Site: brandenburg
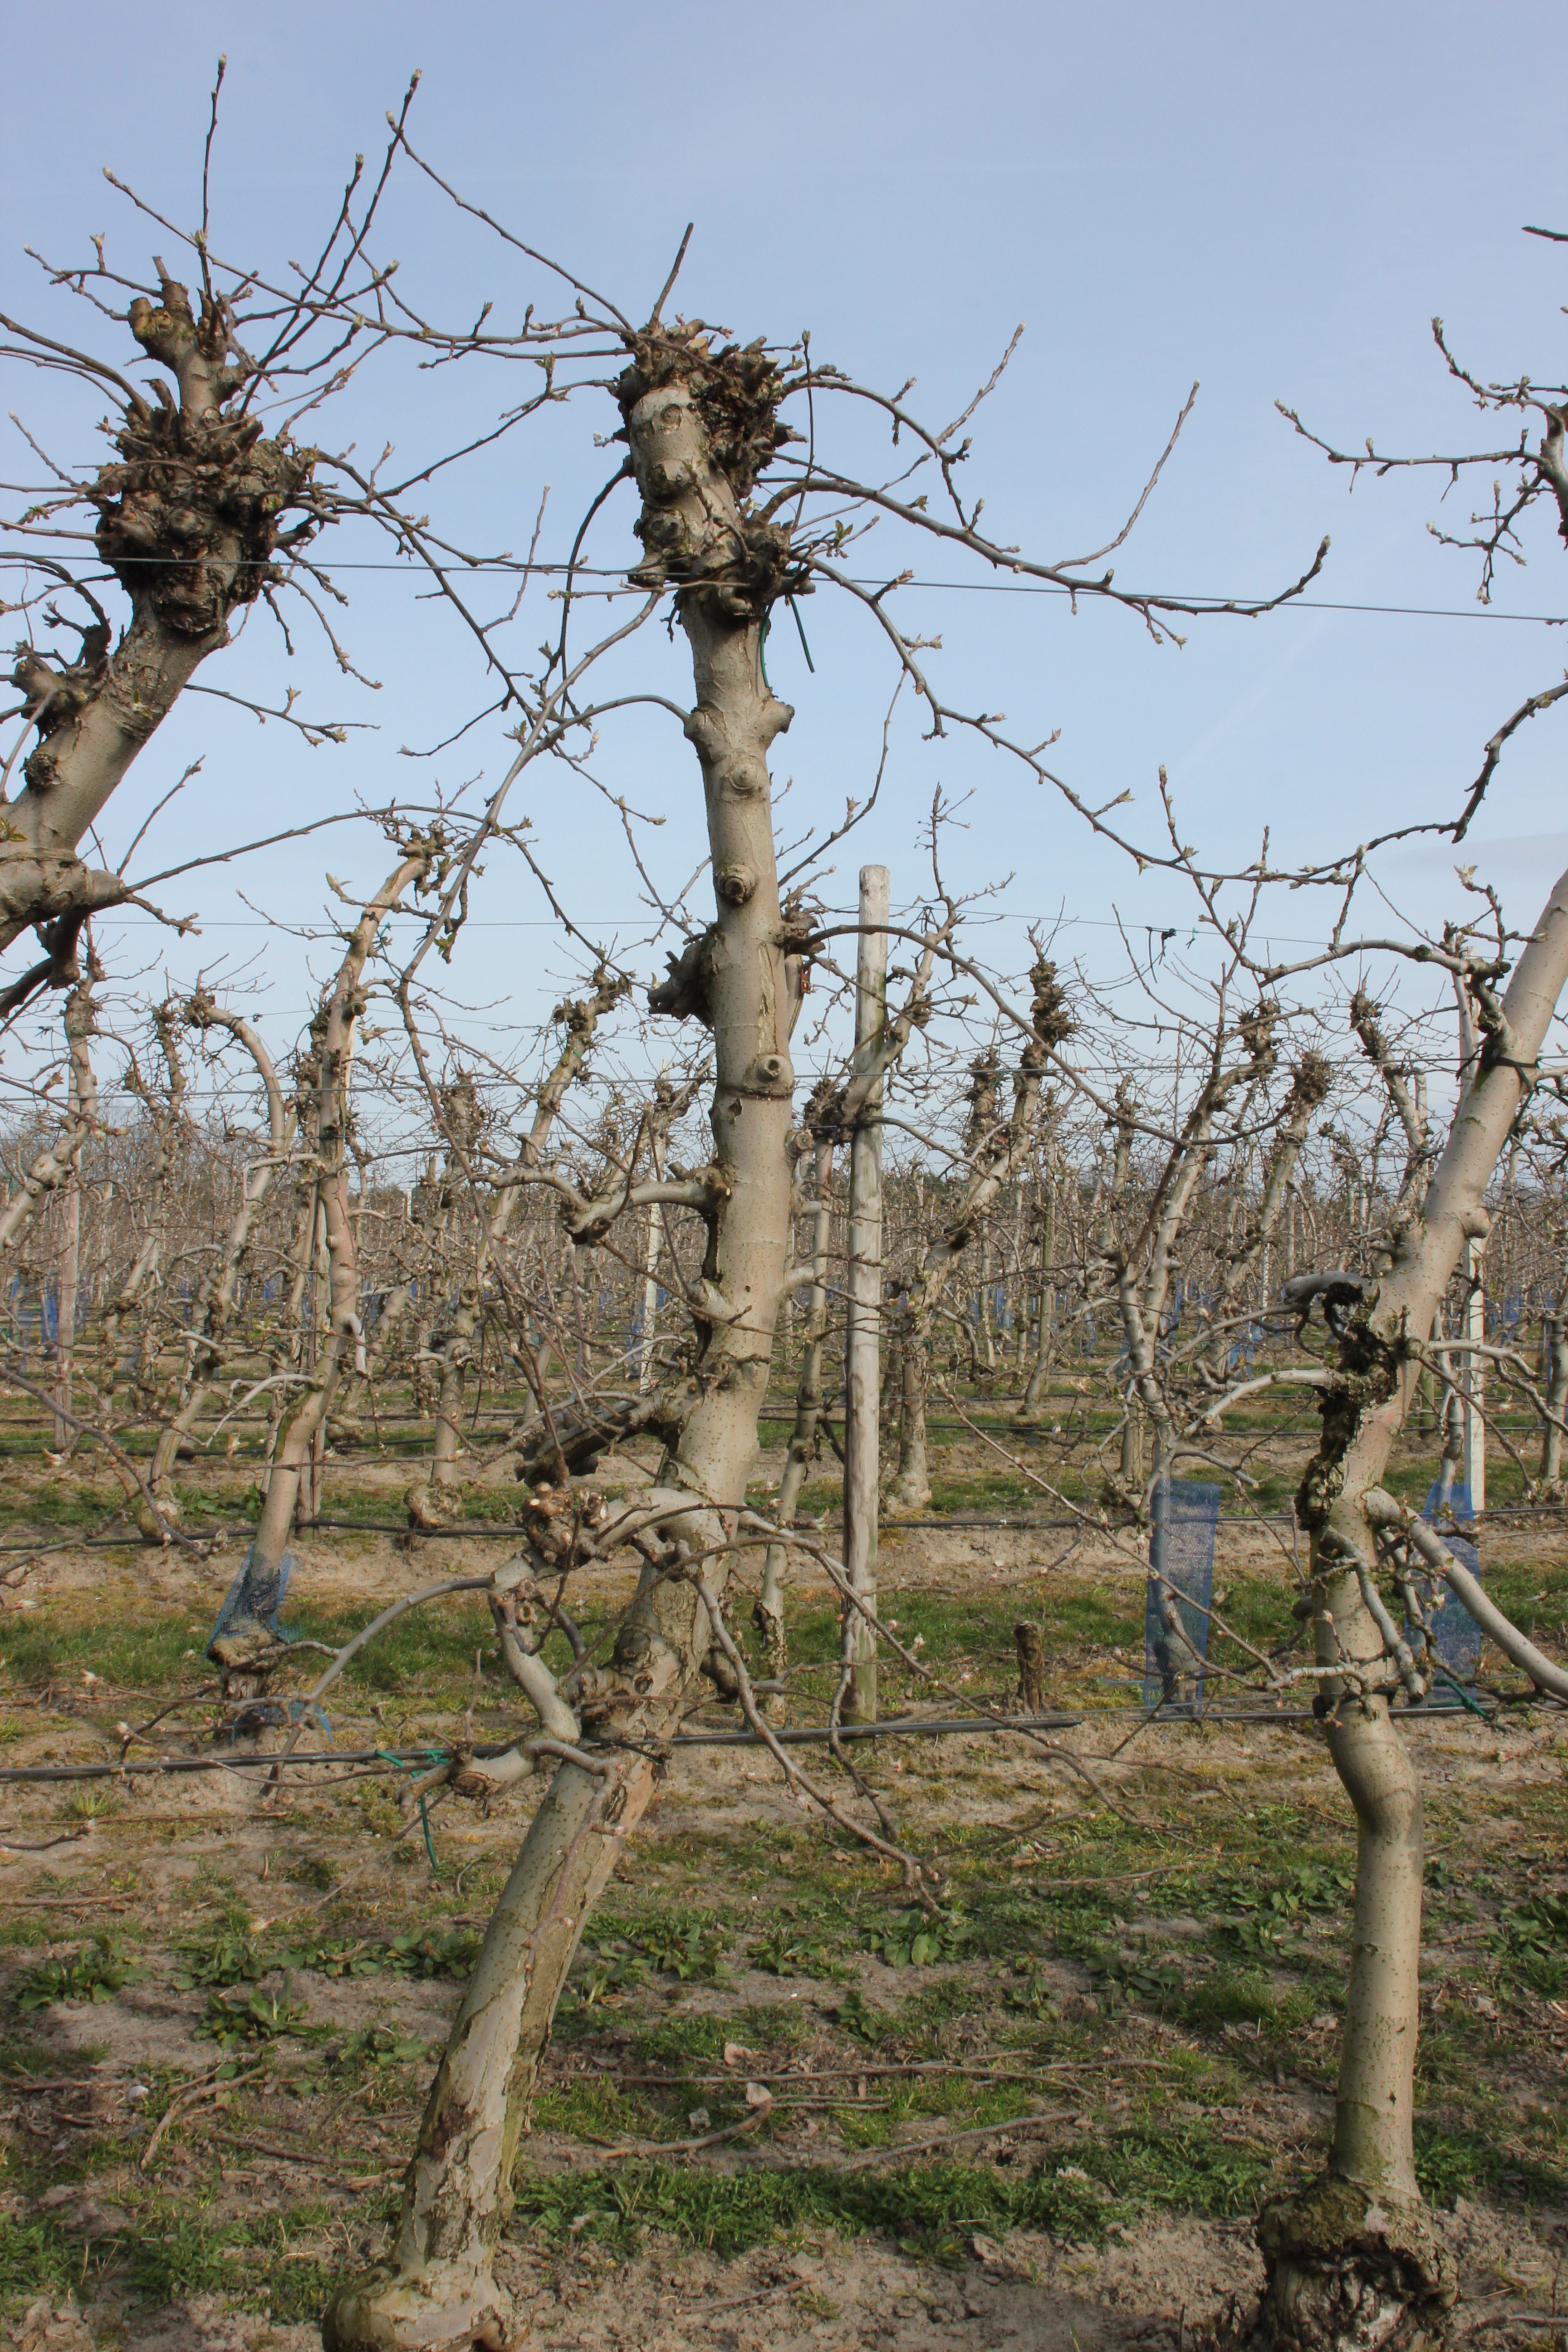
Growth stage (BBCH 54): Inflorescence emergence